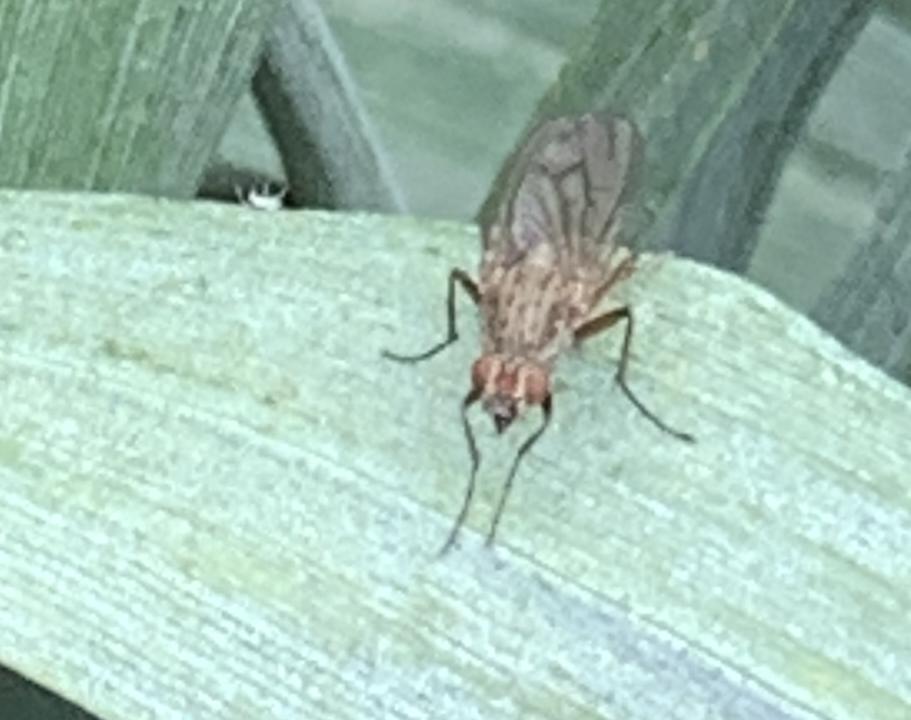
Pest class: occasional_pest